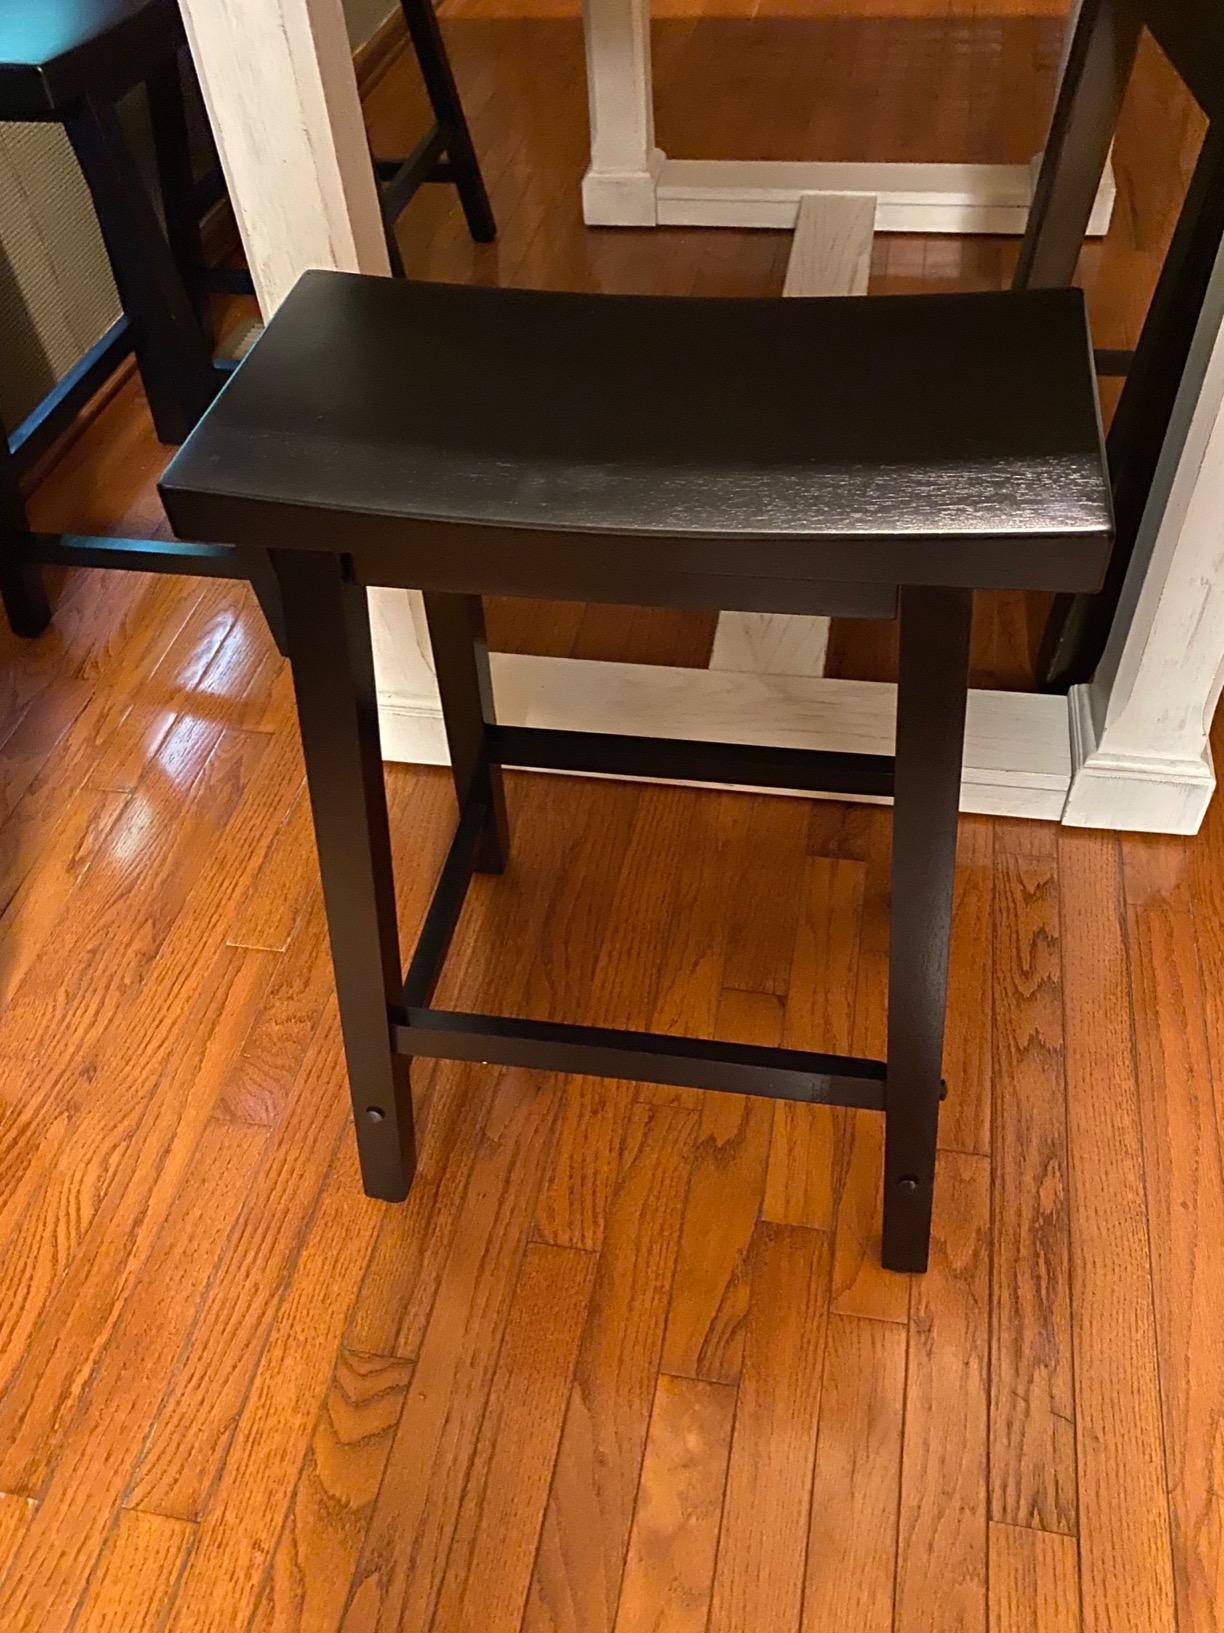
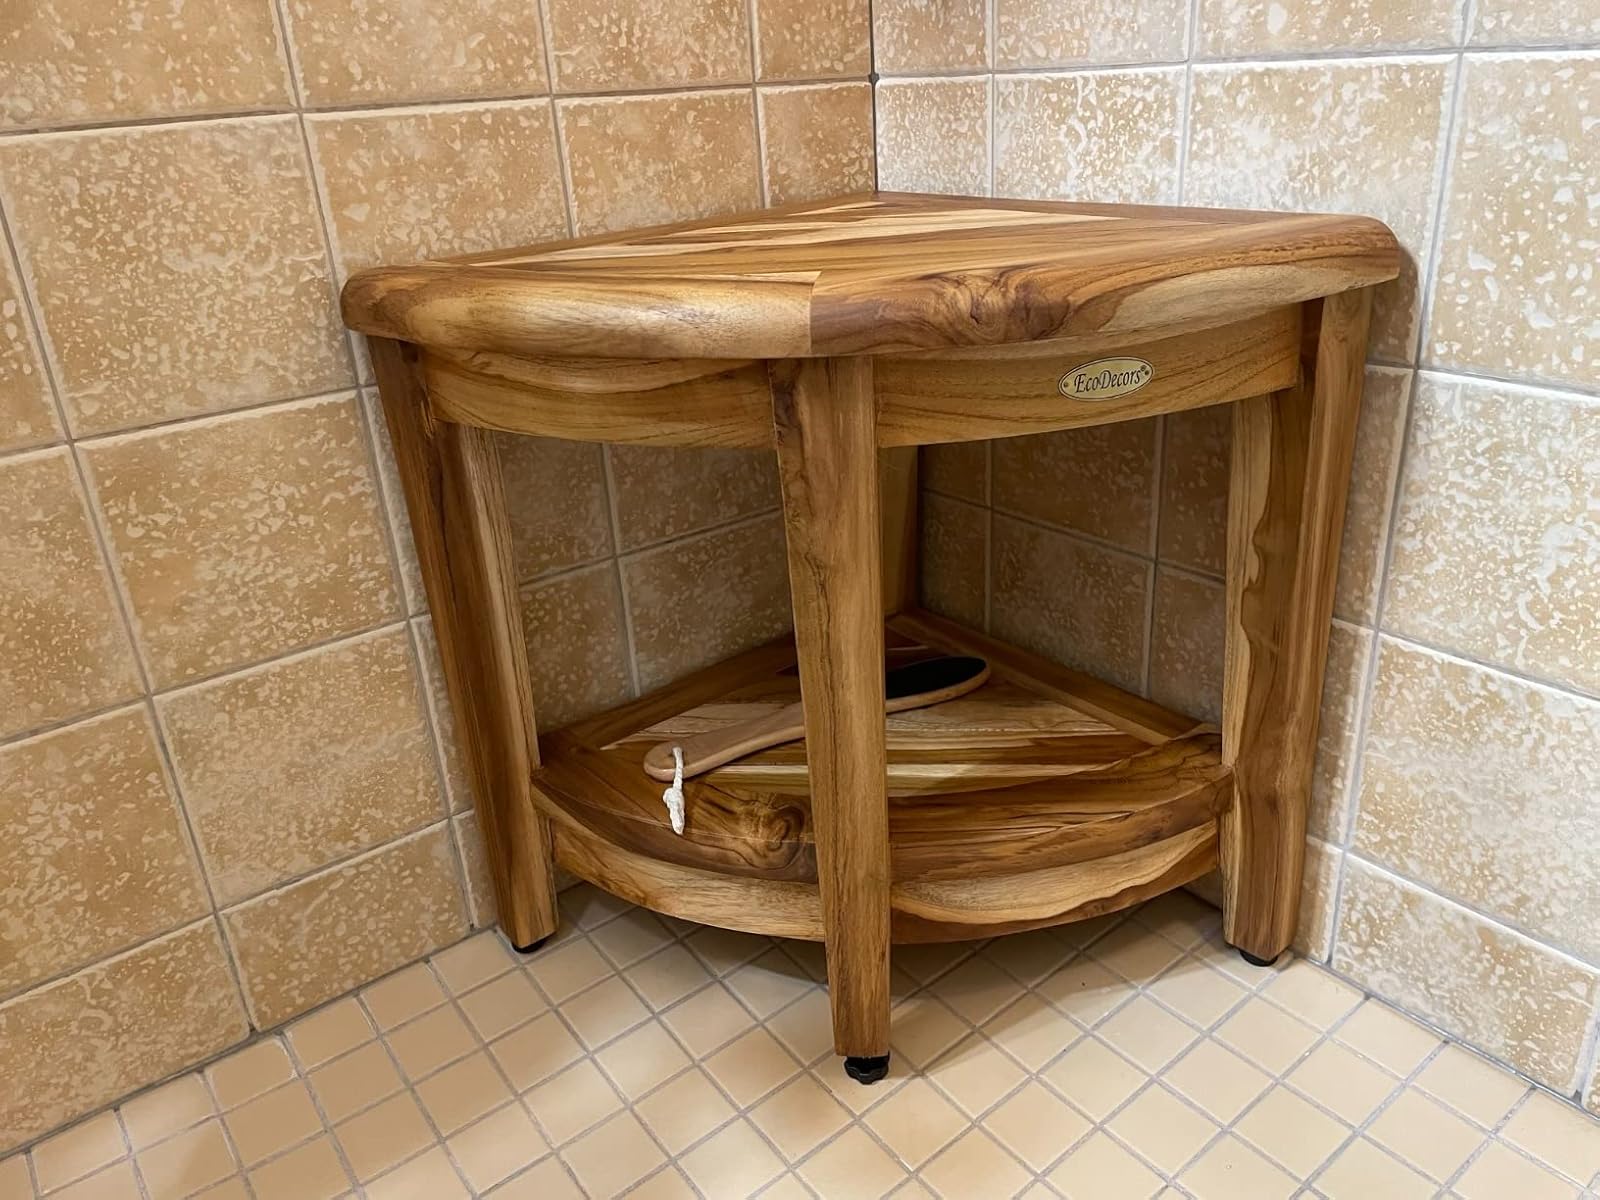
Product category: stool
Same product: no